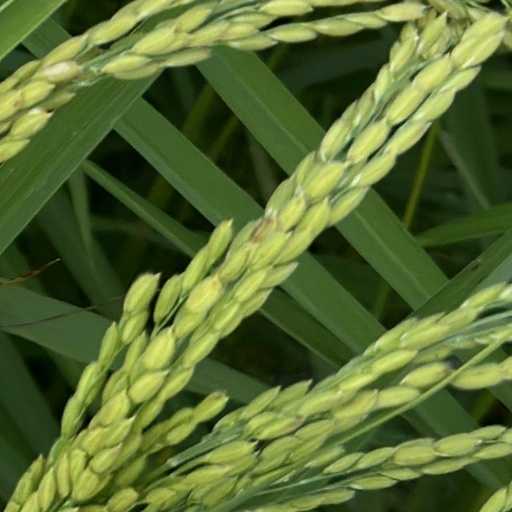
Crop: rice